Dinosaur National Monument

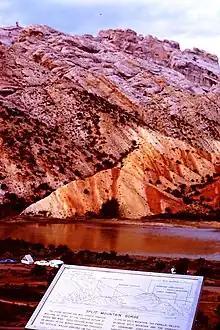

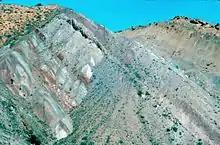
Multicolored beds of the Brushy Basin Member of the Morrison Formation

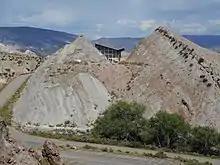
The Quarry Visitor Center in context to the landscape. View is from the west.

The rock layer enclosing the fossils is a sandstone and conglomerate bed of alluvial or river bed origin known as the Morrison Formation from the Jurassic Period some 150 million years old. The dinosaurs and other ancient animals were carried by the river system which eventually entombed their remains in Utah.